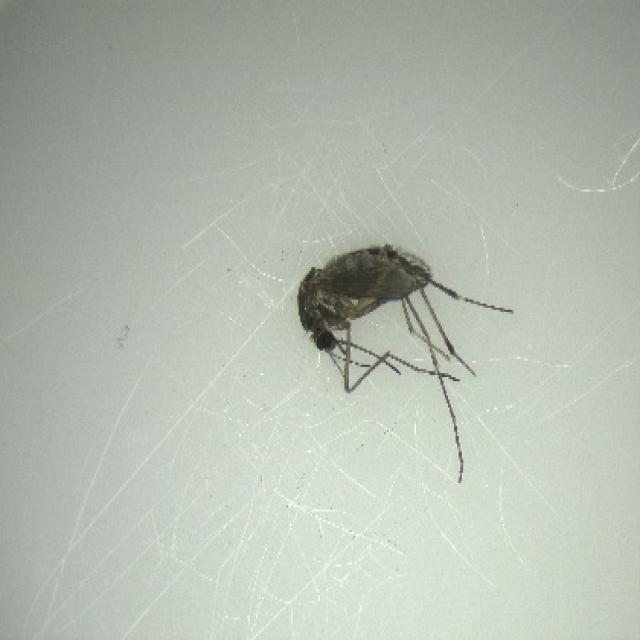
Species: aedes_vexans